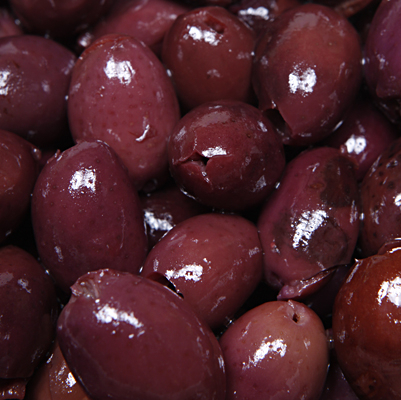
Texture: pitted